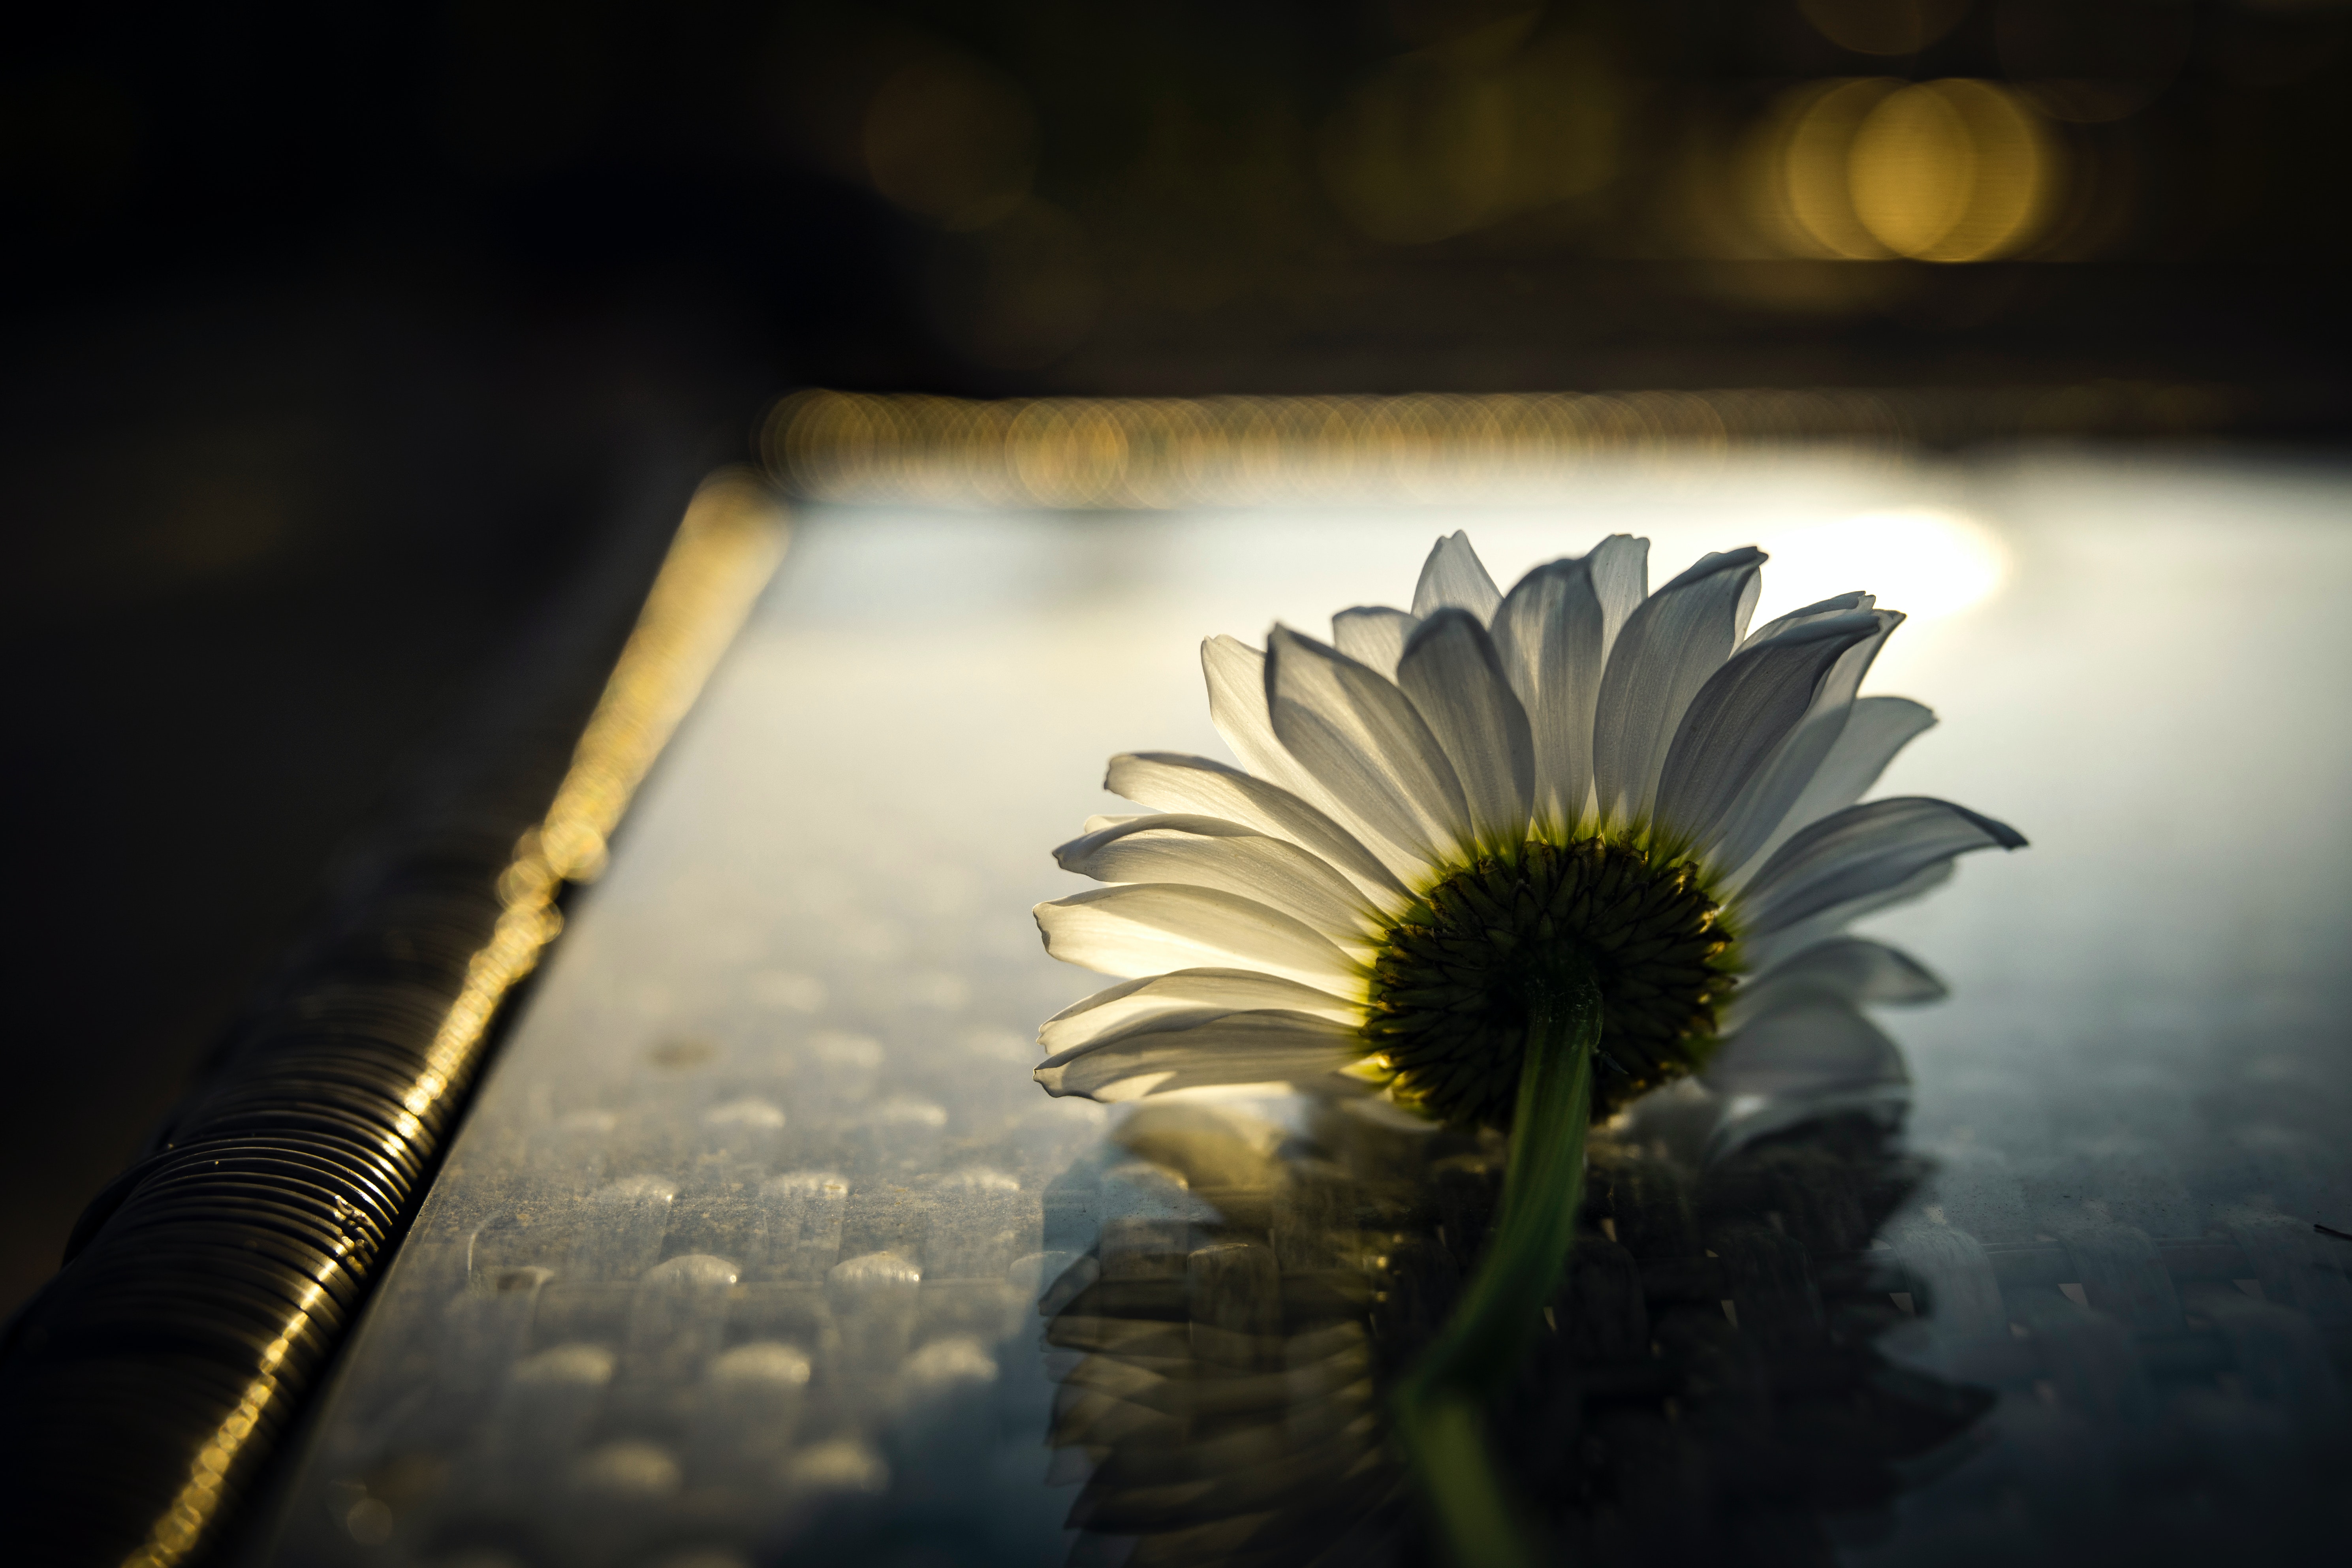
natural, flower, plant, water, petal, camomile, sky, flash photography, chamaemelum nobile, Tints and shades, rectangle, aquatic plant, annual plant, landscape, darkness, flowering plant, oxeye daisy, grass, artificial flower, font, water lily, daisy family, macro photography, cut flowers, daisy, pollen, still life photography, floristry, floral design, shadow, monochrome photography, reflection, wildflower, illustration, sunflower, flooring, plant stem, still life, monochrome, chamomile, night, asterales, mayweed, marguerite daisy, glass